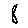
Label: 8